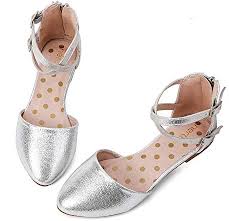
Label: Ballet Flat